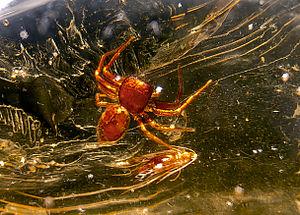
Araignée (Salticidae) dans du copal de Madagascar. Taille du spécimen 3.2 mm
Les Salticidae sont une famille d'araignées aranéomorphes.